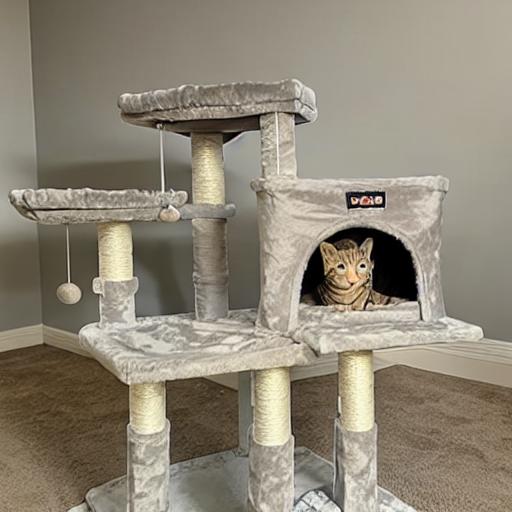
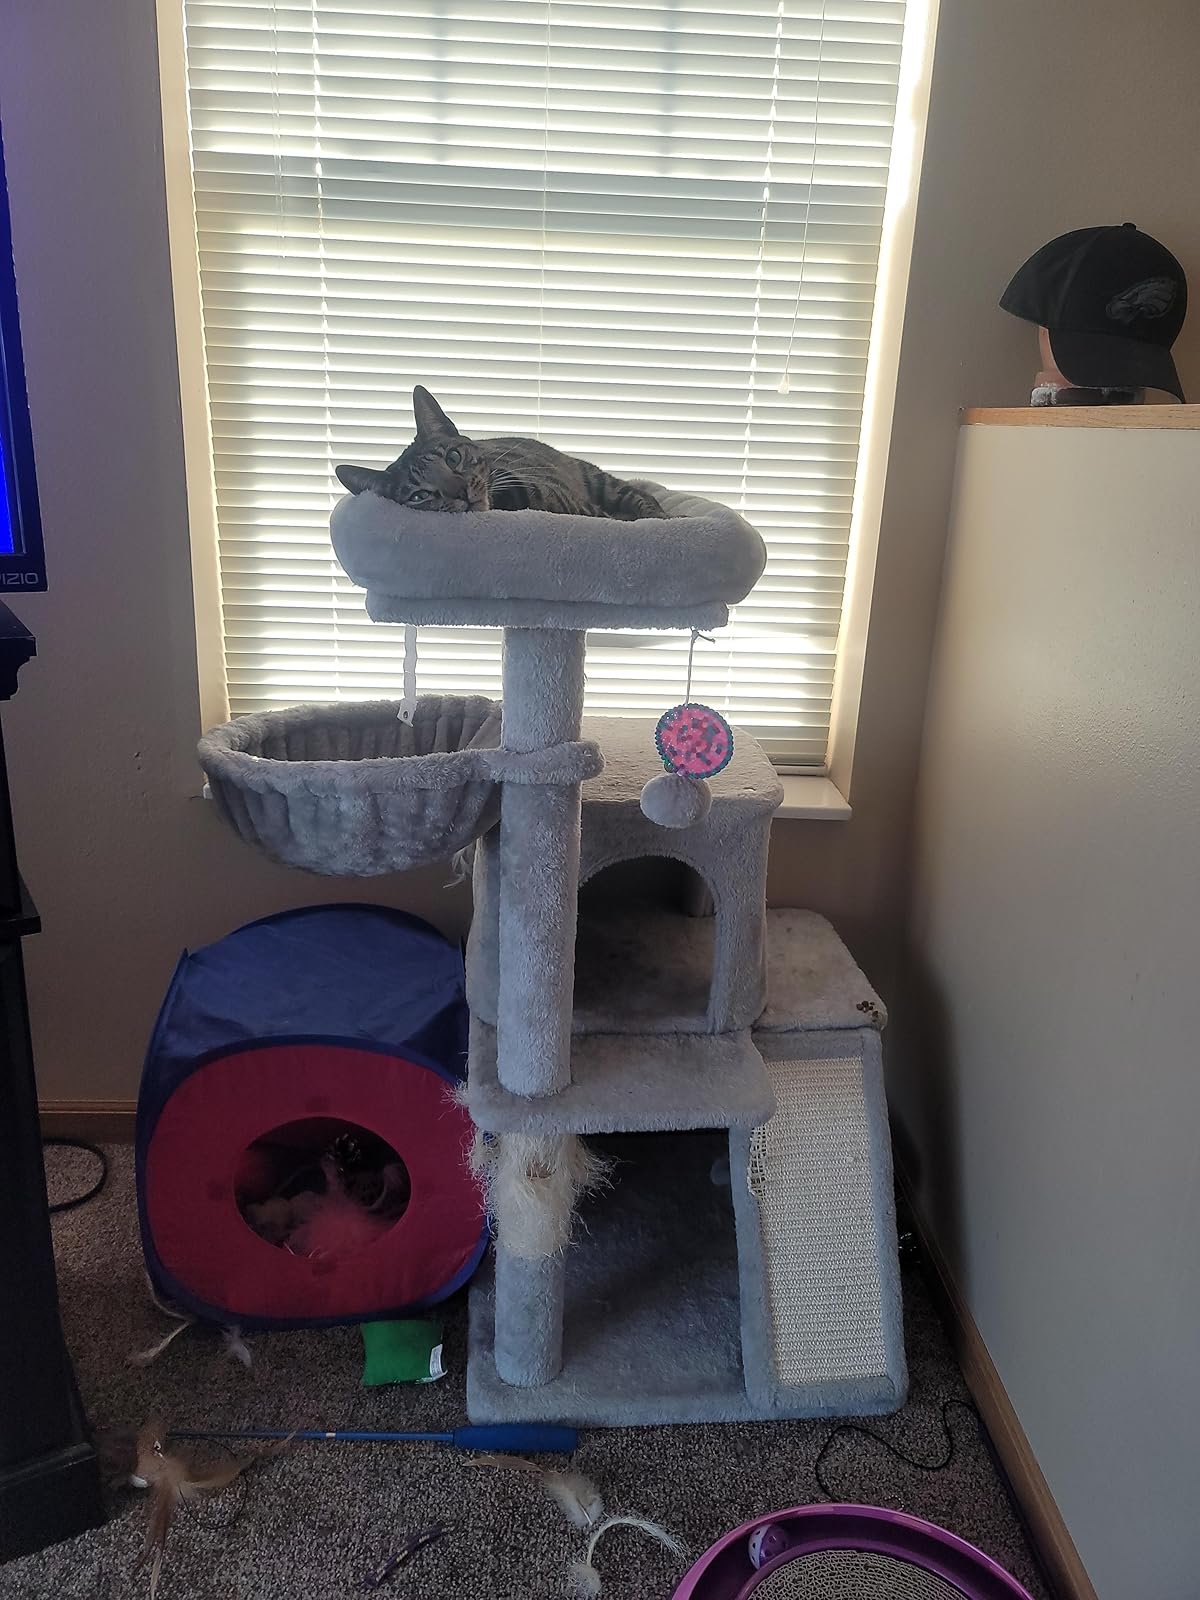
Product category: items_cat tree
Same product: no